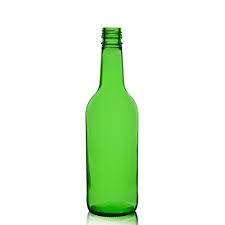
Label: glass